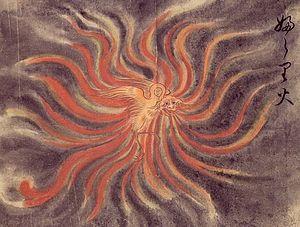
Cette liste regroupe toutes les créatures mentionnées comme des yōkai au Japon.
Hyakkai zukan est une série de rouleaux illustrés peints durant l'époque d'Edo par l'artiste Sawaki Sūshi. Achevés en 1737, ces parchemins représentent un bestiaire surnaturel : fantômes, esprits et divers monstres dont les descriptions sont issues de la littérature, du folklore, et d'autres illustrations. Ces travaux ont eu une forte influence sur l'imagerie des yōkai au Japon sur plusieurs générations, par exemple l'artiste Toriyama Sekien.